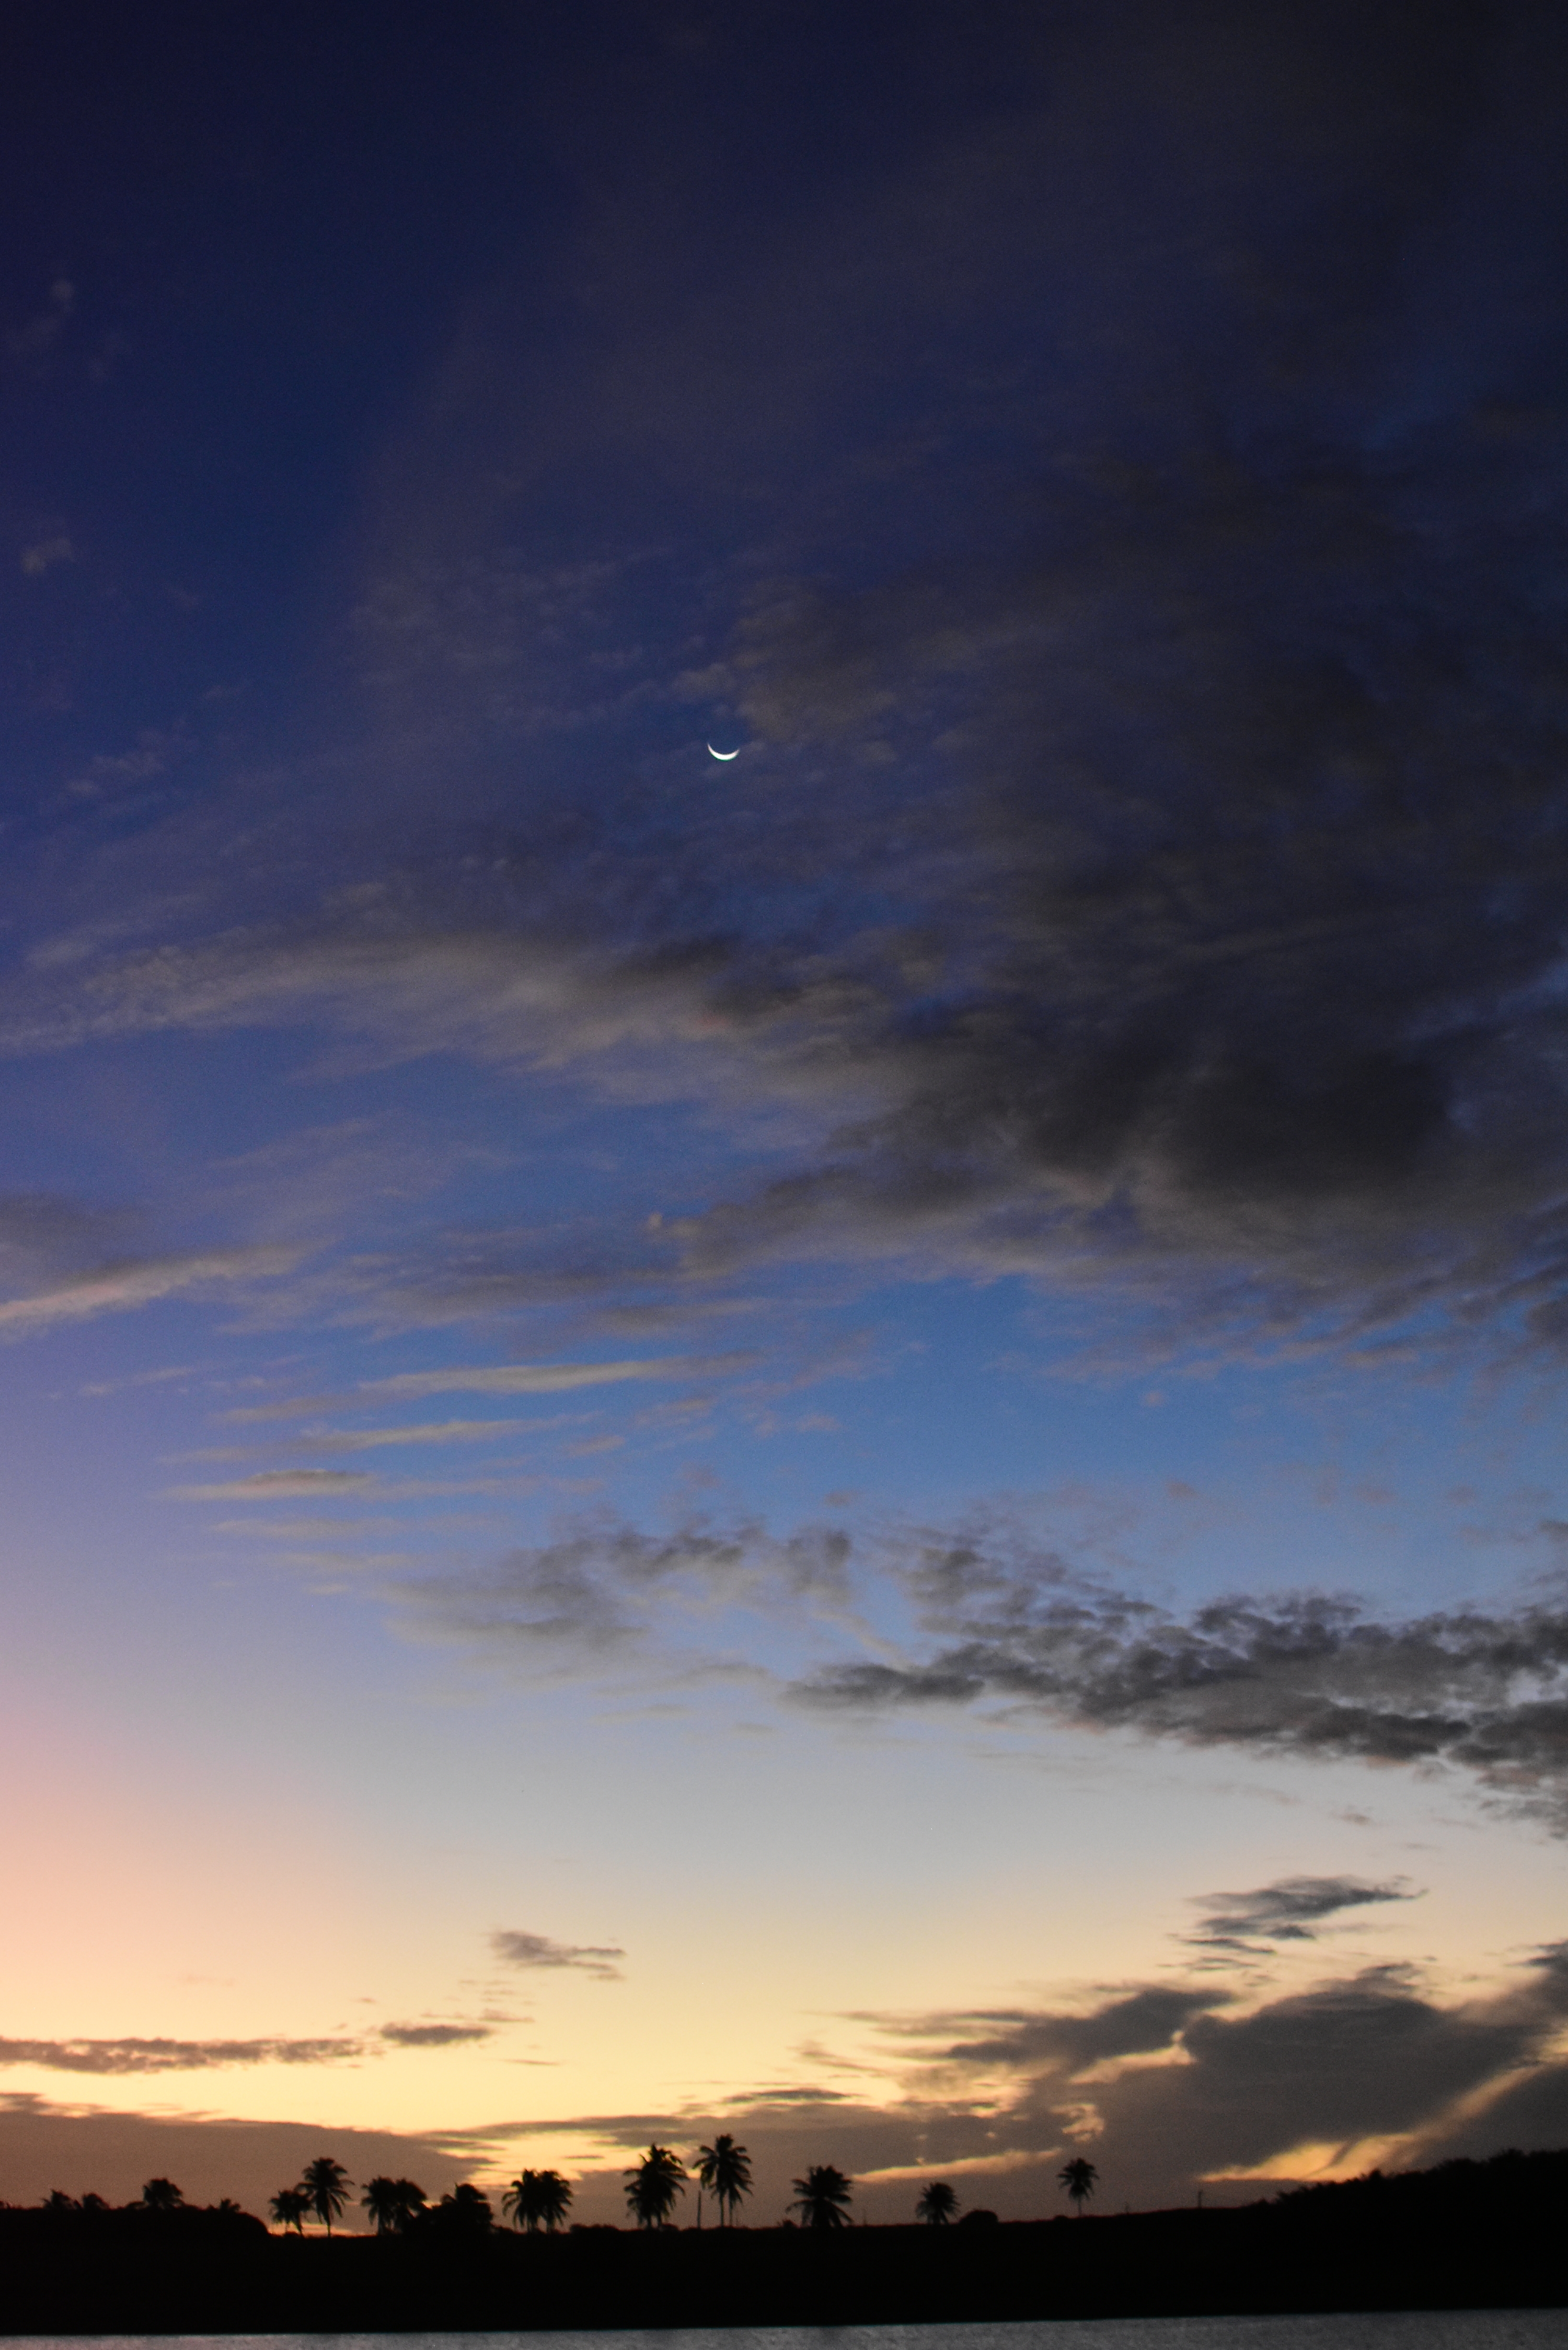
sky, cloud, afterglow, horizon, dusk, atmosphere, blue, evening, sunset, atmospheric phenomenon, morning, sunrise, night, tree, dawn, calm, landscape, meteorological phenomenon, cumulus, rural area, sunlight, sea, lake, darkness, ocean, space, river, astronomical object